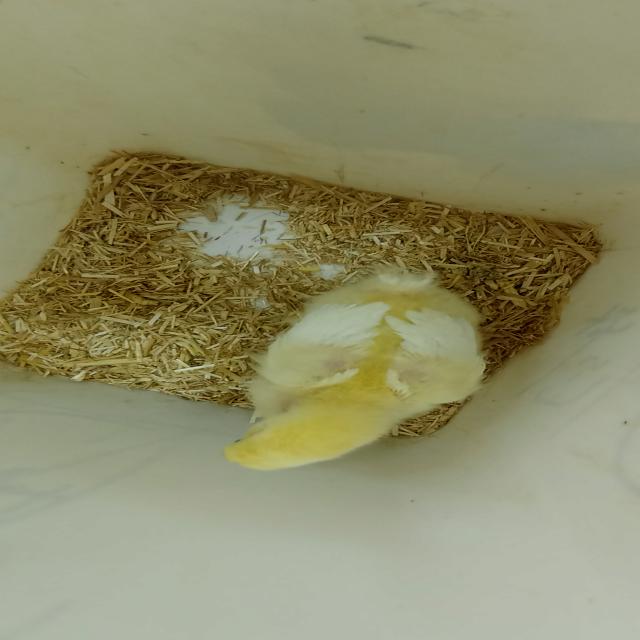
Weight: 216 g